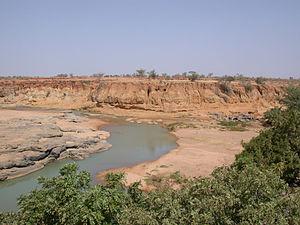
Vue d'une partie de l'ensemble de sites archéologiques d'Ounjougou dans la vallée du Yamé (Plateau de Bandiagara, Pays dogon, Mali)
Ounjougou est un lieu-dit du Mali situé au centre d'un important complexe de sites archéologiques dans la haute vallée du Yamé, sur le plateau de Bandiagara, en Pays dogon. L'étude de nombreux niveaux riches en vestiges archéologiques et botaniques y a permis d'établir une séquence chronologique, culturelle et environnementale importante pour la compréhension du peuplement de la boucle du Niger et de l'Afrique de l'Ouest. Le nom d'Ounjougou est désormais associé à l'ensemble des recherches du programme de recherche international « Peuplement humain et paléoenvironnement en Afrique », créé en 1997. Ce programme est coordonné à l'Université de Genève par le laboratoire Archéologie et Peuplement de l'Afrique, à l'Unité d'Anthropologie du département de Génétique et Évolution.